Ivrea Morainic Amphitheatre

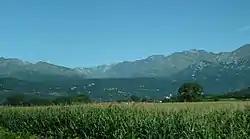
The inland plain near Samone

Throughout the area concerned, the various glacial pulsations that have produced impressive moraine accumulations over time are clearly evident. Of particular note among these is the left lateral moraine of the ancient glacier, known as the Serra di Ivrea: this is the largest formation of its kind existing in Europe. The Serra originates on the southern slopes of Mombarone (2371 m a.s.l.) and heads in an almost straight path southeastward for almost 20 km, then fraying into the heights surrounding Lake Viverone. It consists of a series of sub-parallel ridges, the highest of which reaches a maximum elevation difference of 600 meters from the AMI inner plain in the Andrate area. This elevation difference gradually decreases eastward until it reaches about 250 meters near Zimone.